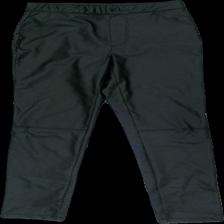
View: front
Type: Tights
Category: Children
Brand: Zara
Colors: Black
Material: 100% polyester
Cut: Regular, Tight
Size: 152
Season: All
Price range: <50
Recommended usage: Export
Comment: cracked crotch